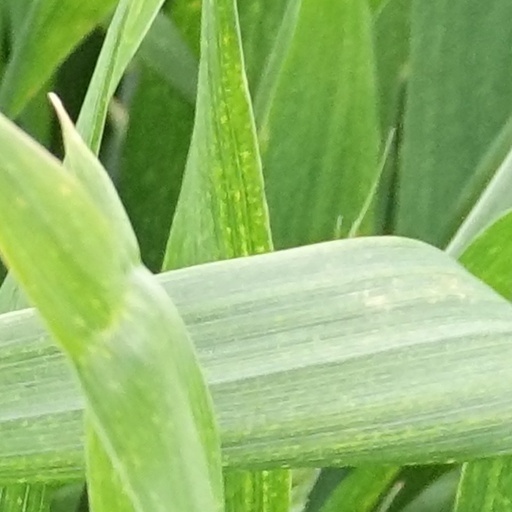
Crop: wheat